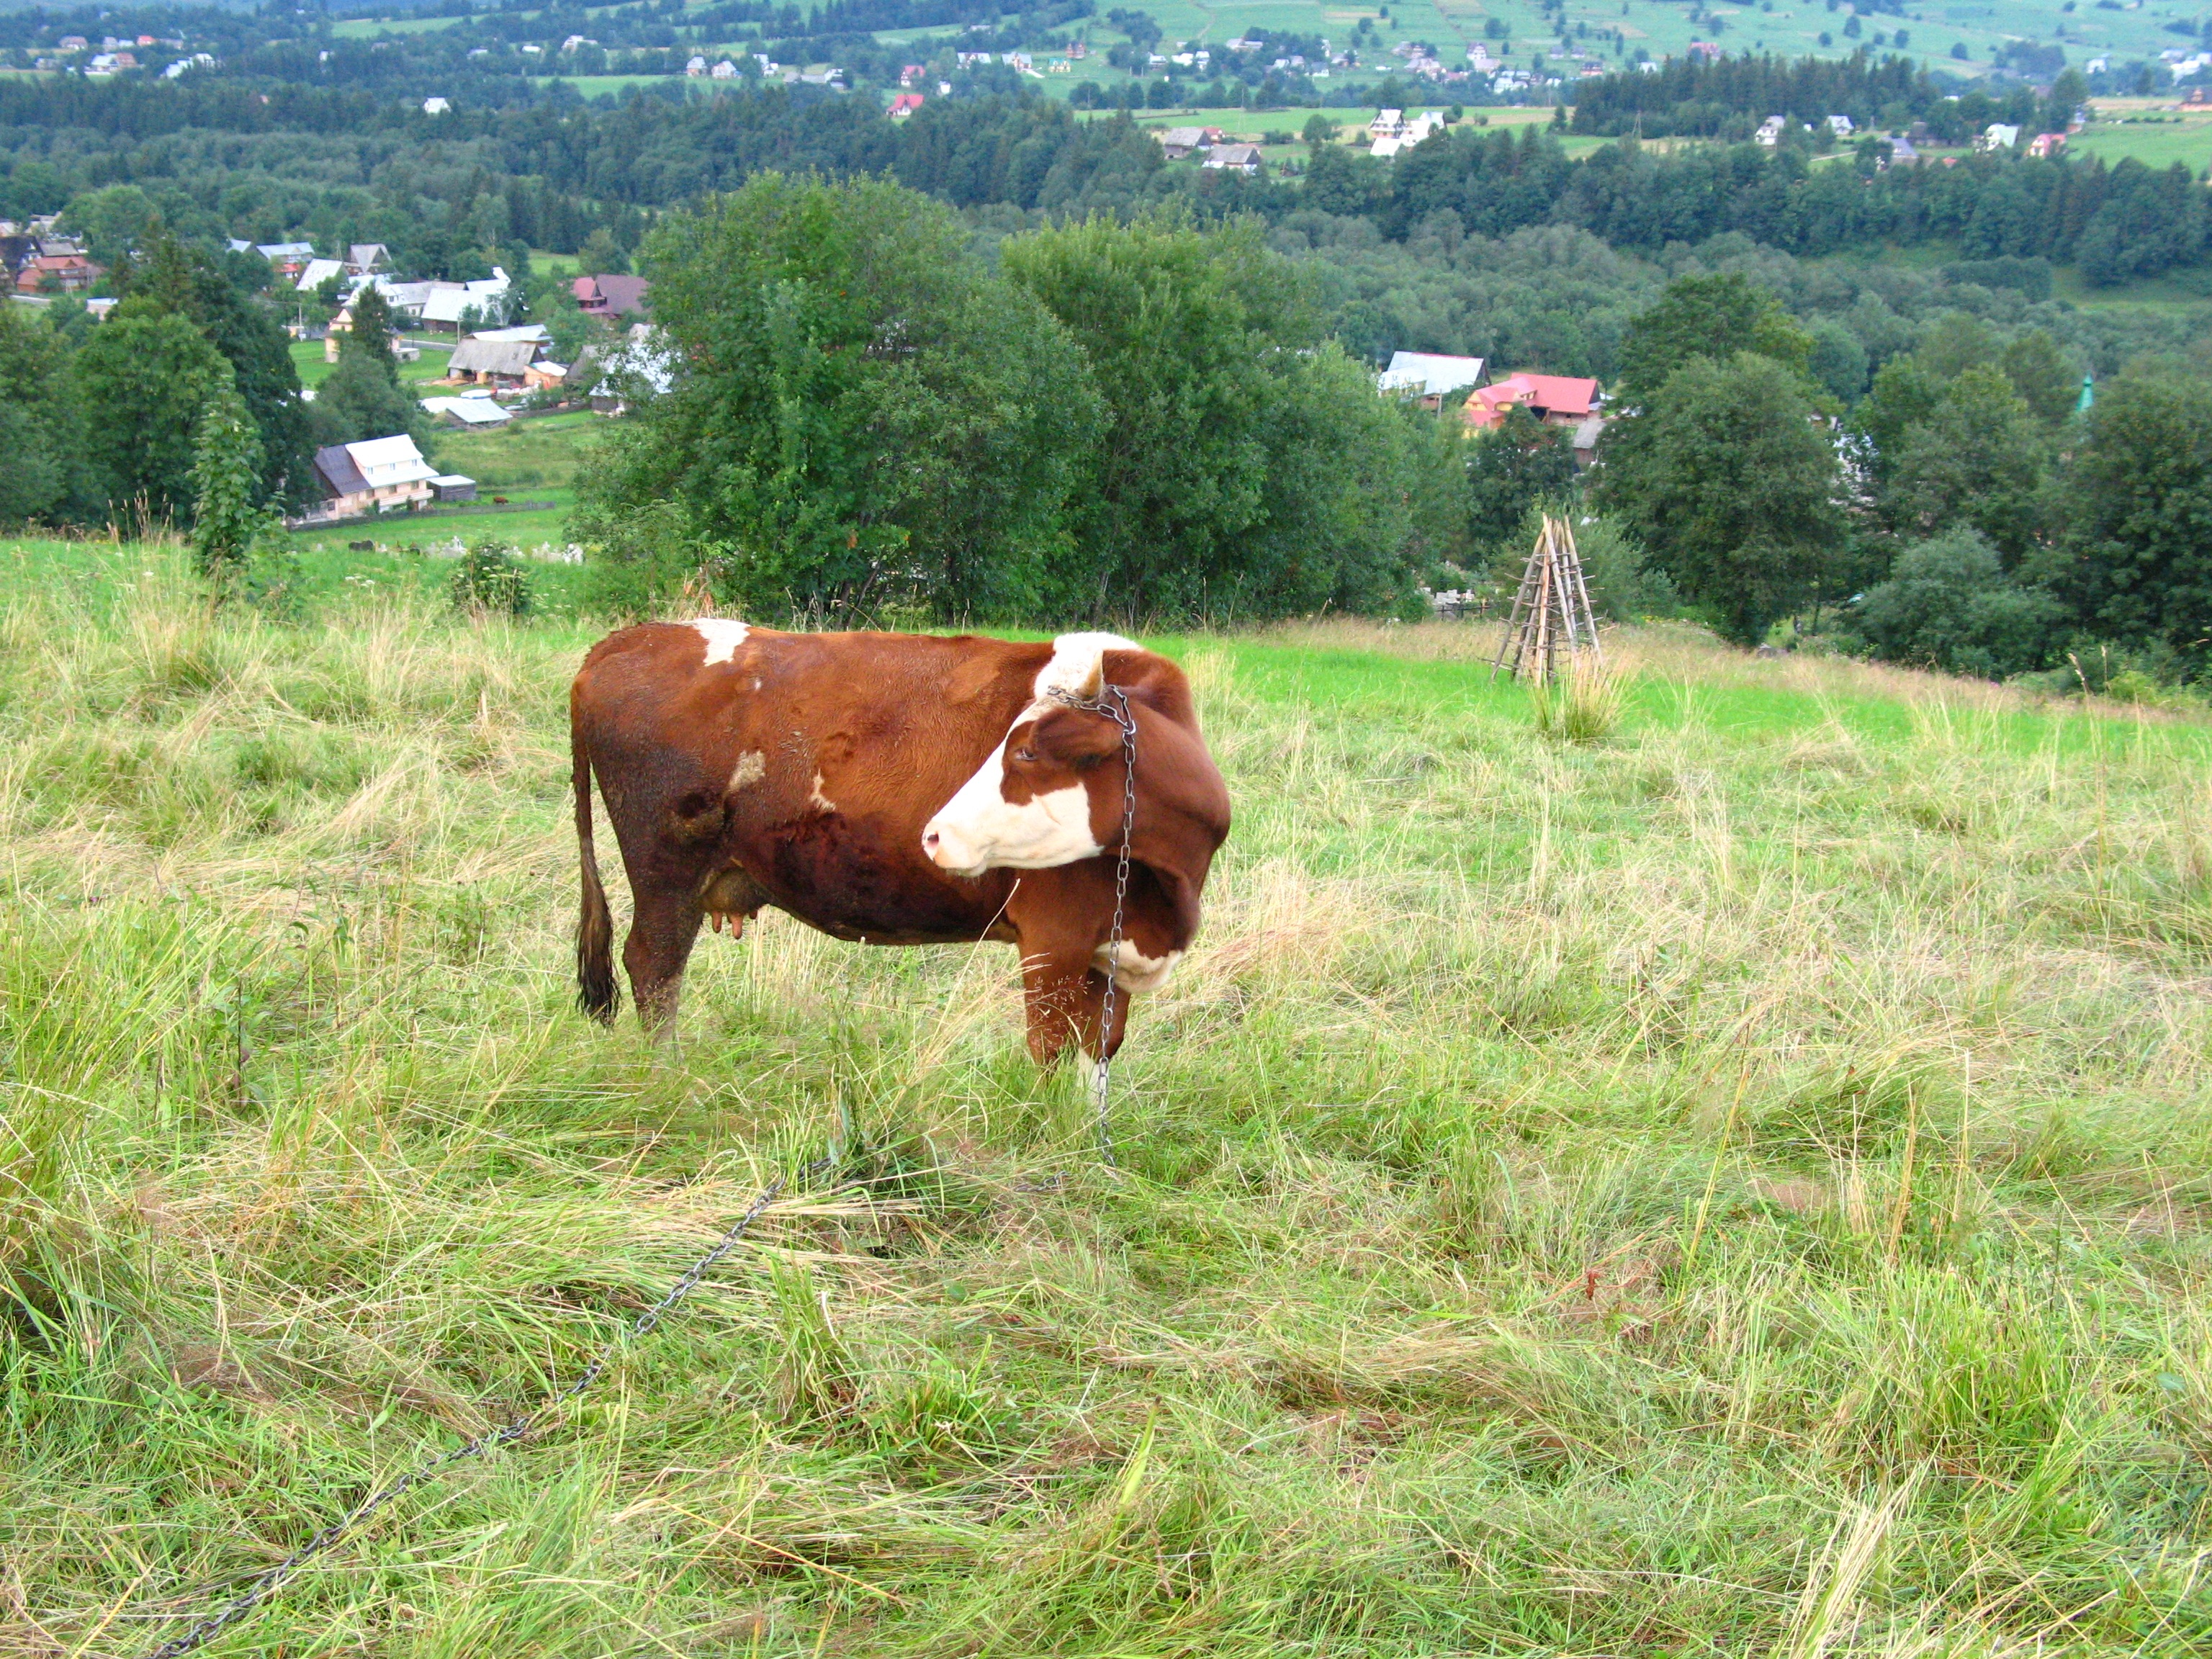
nature, grass, field, farm, meadow, prairie, animal, cow, herd, pasture, grazing, ranch, agriculture, fudge, ecology, catwalk, mountains, grassland, animals, poland, kennel, habitat, ecosystem, rural area, pasture land, polyana, single animal, natural environment, cattle like mammal